Answer in natural language. Which point is closer to the camera taking this photo, point A  or point B? Choose between the following options: A or B
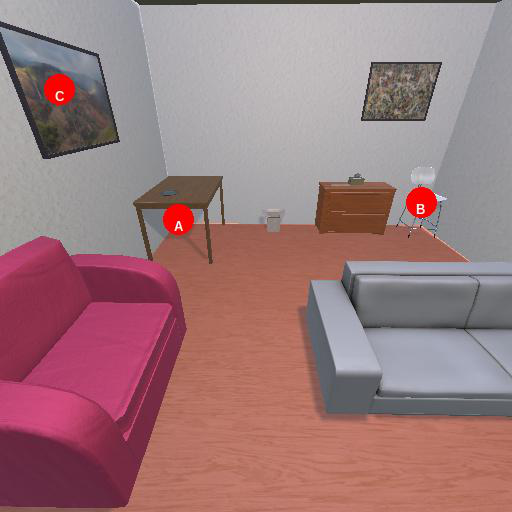
<answer>A</answer>